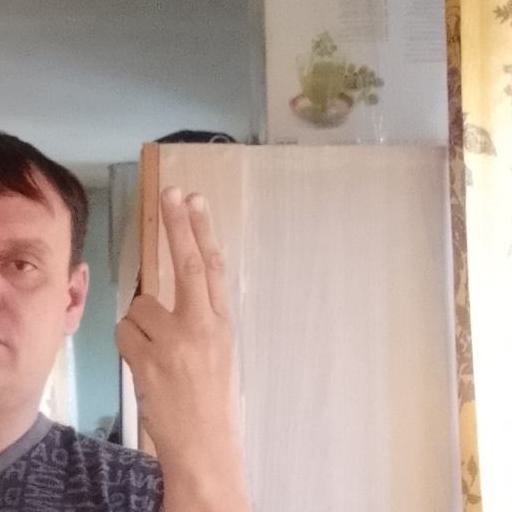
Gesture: two_up_inverted